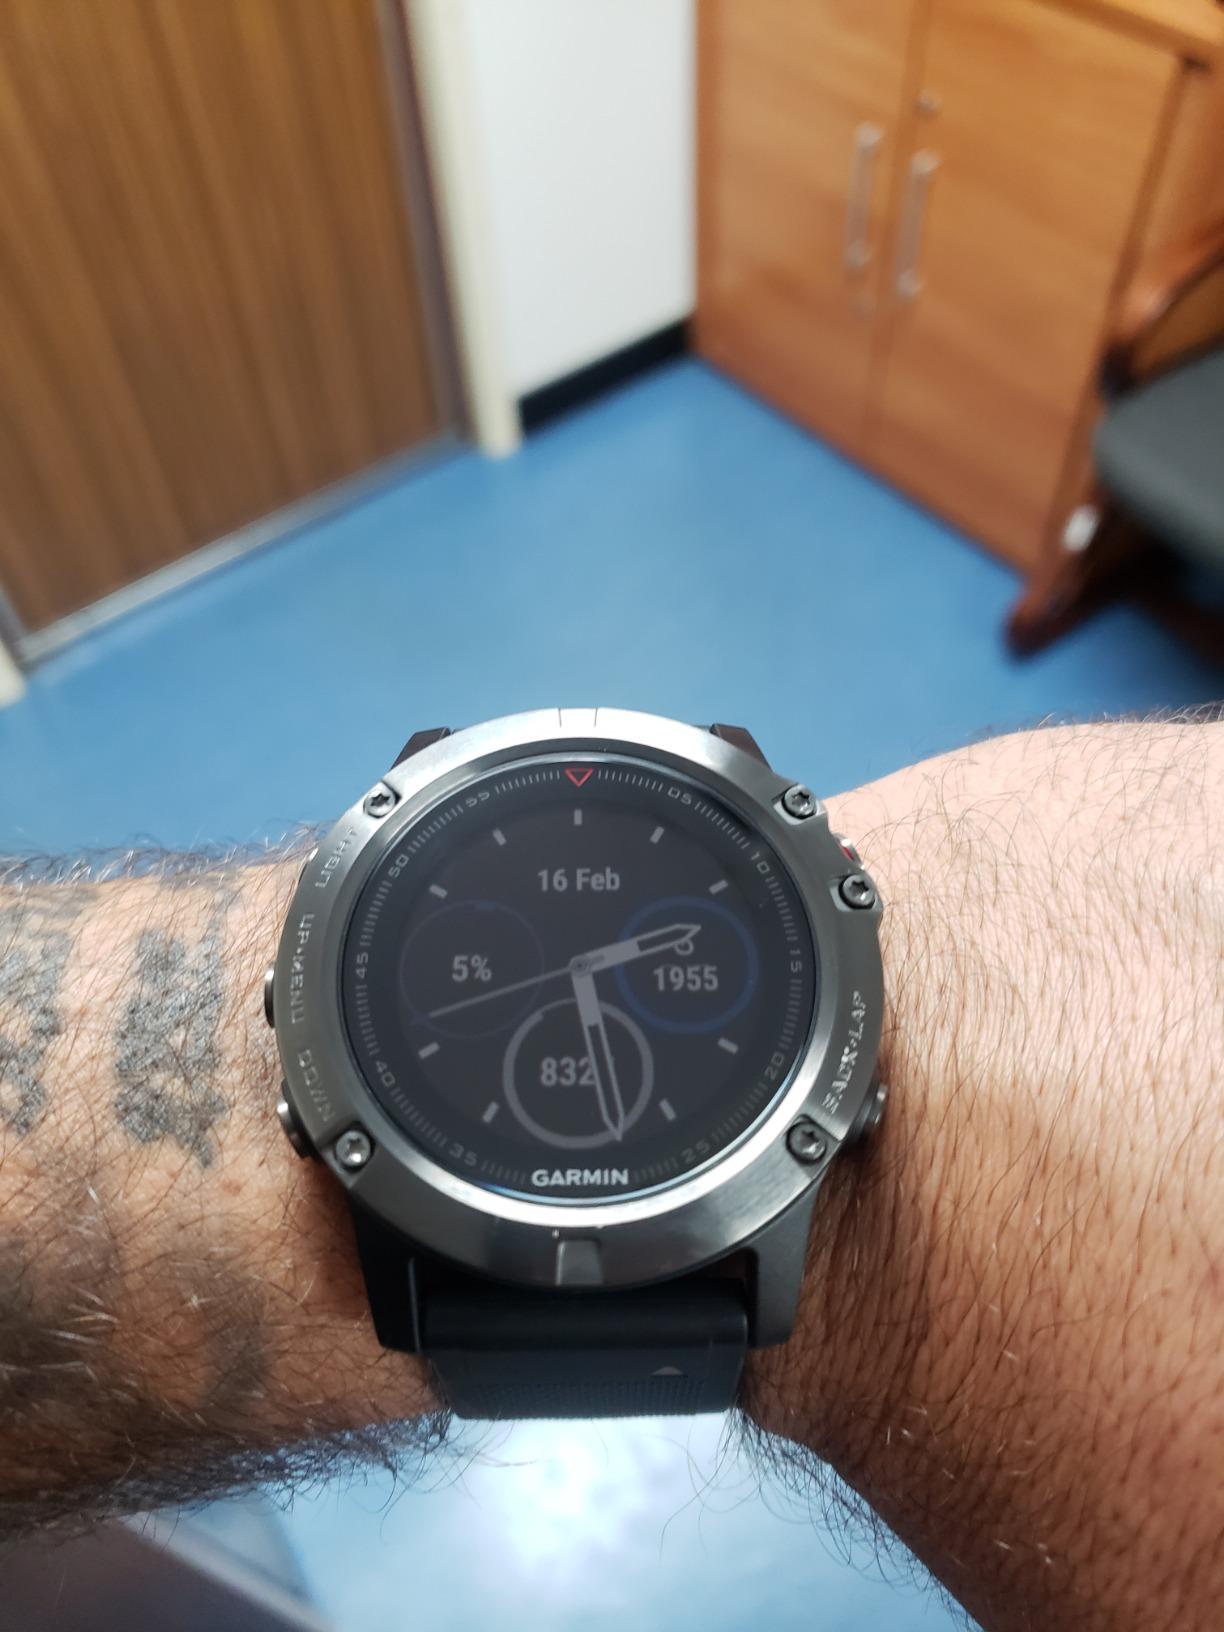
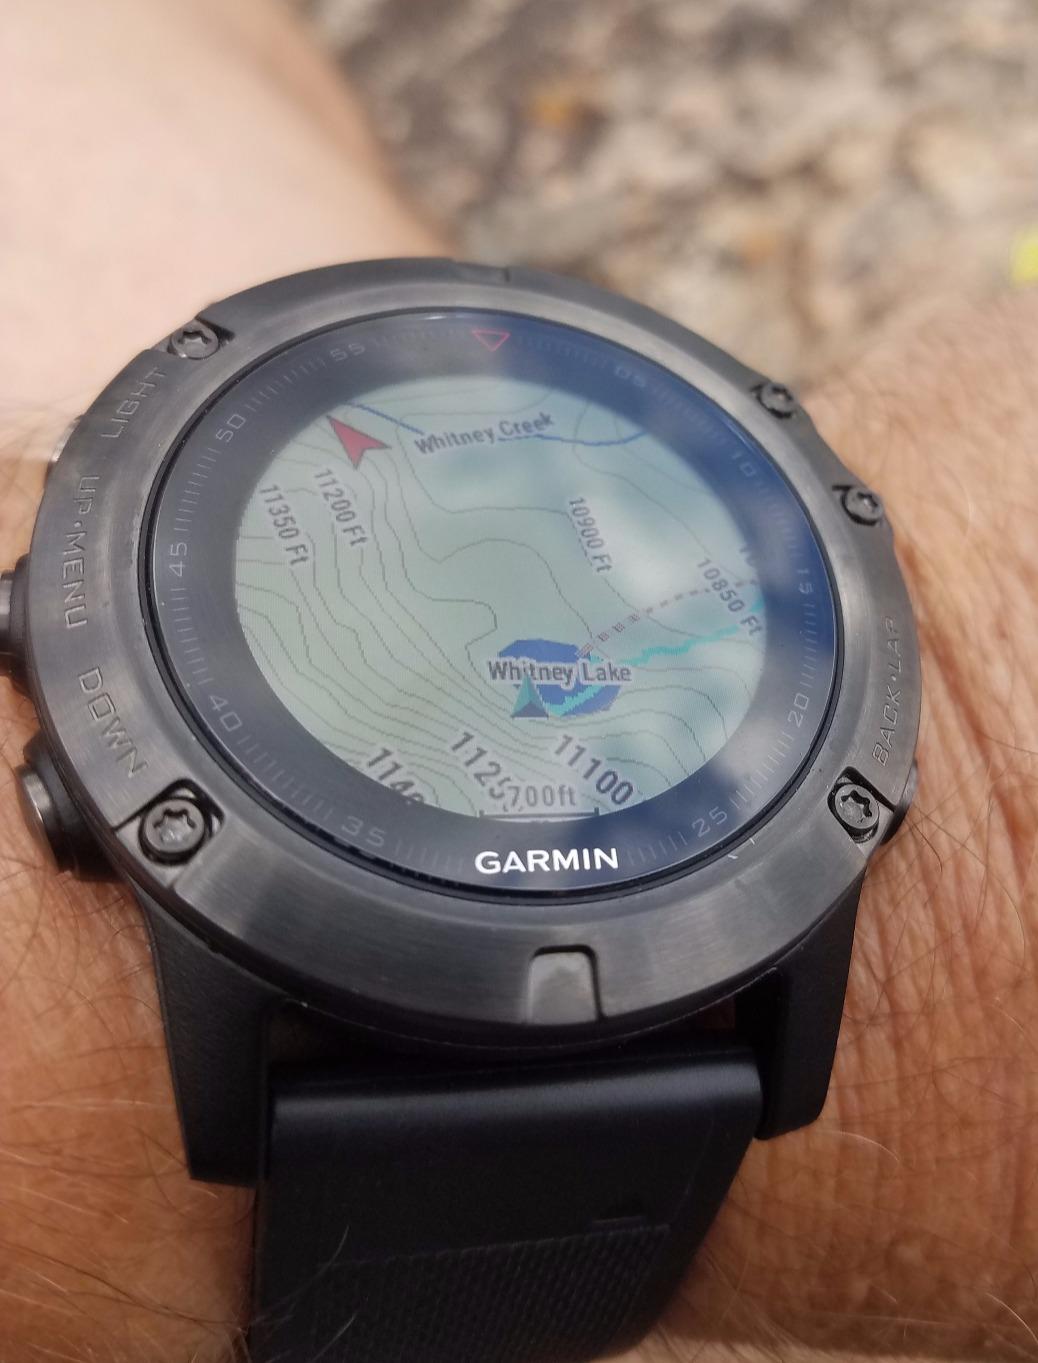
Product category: smartwatch
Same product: yes